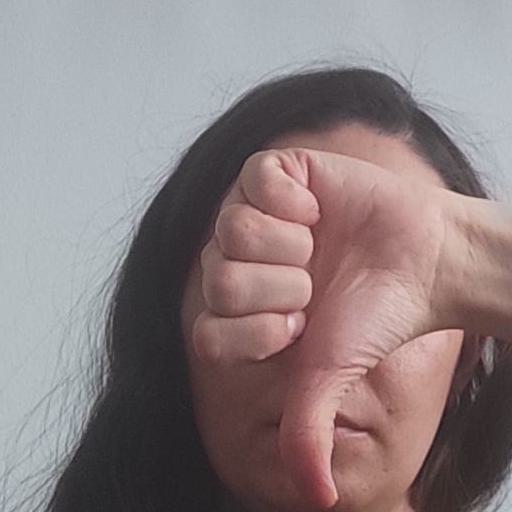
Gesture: dislike